Elmo Magalona

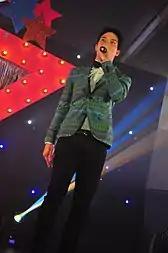
Magalona at the Candy Style Awards, Rockwell Tent in Makati, May 10, 2013

In May 2013, Magalona, in collaboration with Oishi, released a remake of a famous song by his dad, and renamed it "Kaleidoscope World Forever More". The remake featured his duet with his father. A music video was also created, with certain modifications and inserting Elmo digitally into the original music video.